Maddy Collier

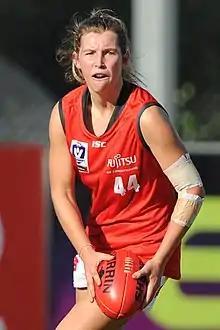
Collier in May 2018

Maddy Collier (born 14 September 1995) is an Australian rules footballer playing for Sydney in the AFL Women's competition. Collier was recruited by Greater Western Sydney as a priority player in September 2016. She made her debut in the thirty-six point loss to at Thebarton Oval in the opening round of the 2017 season. She played every match in her debut season to finish with seven games.